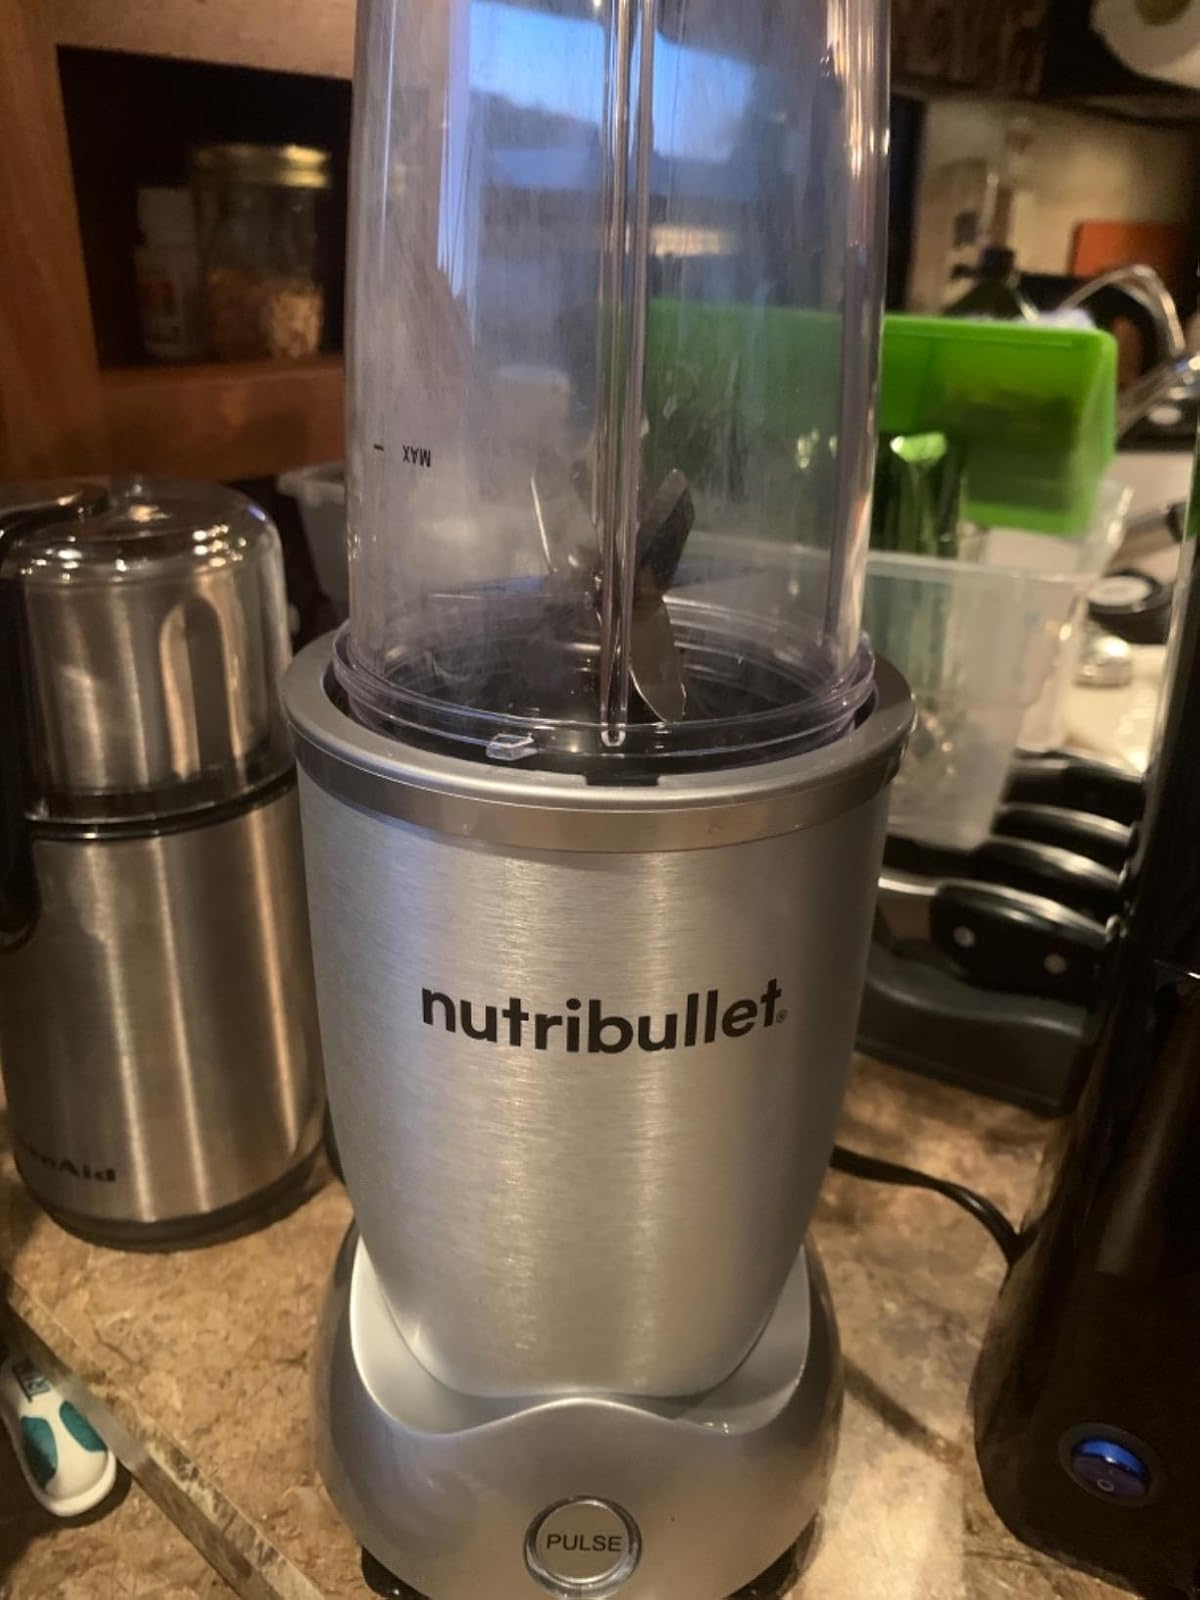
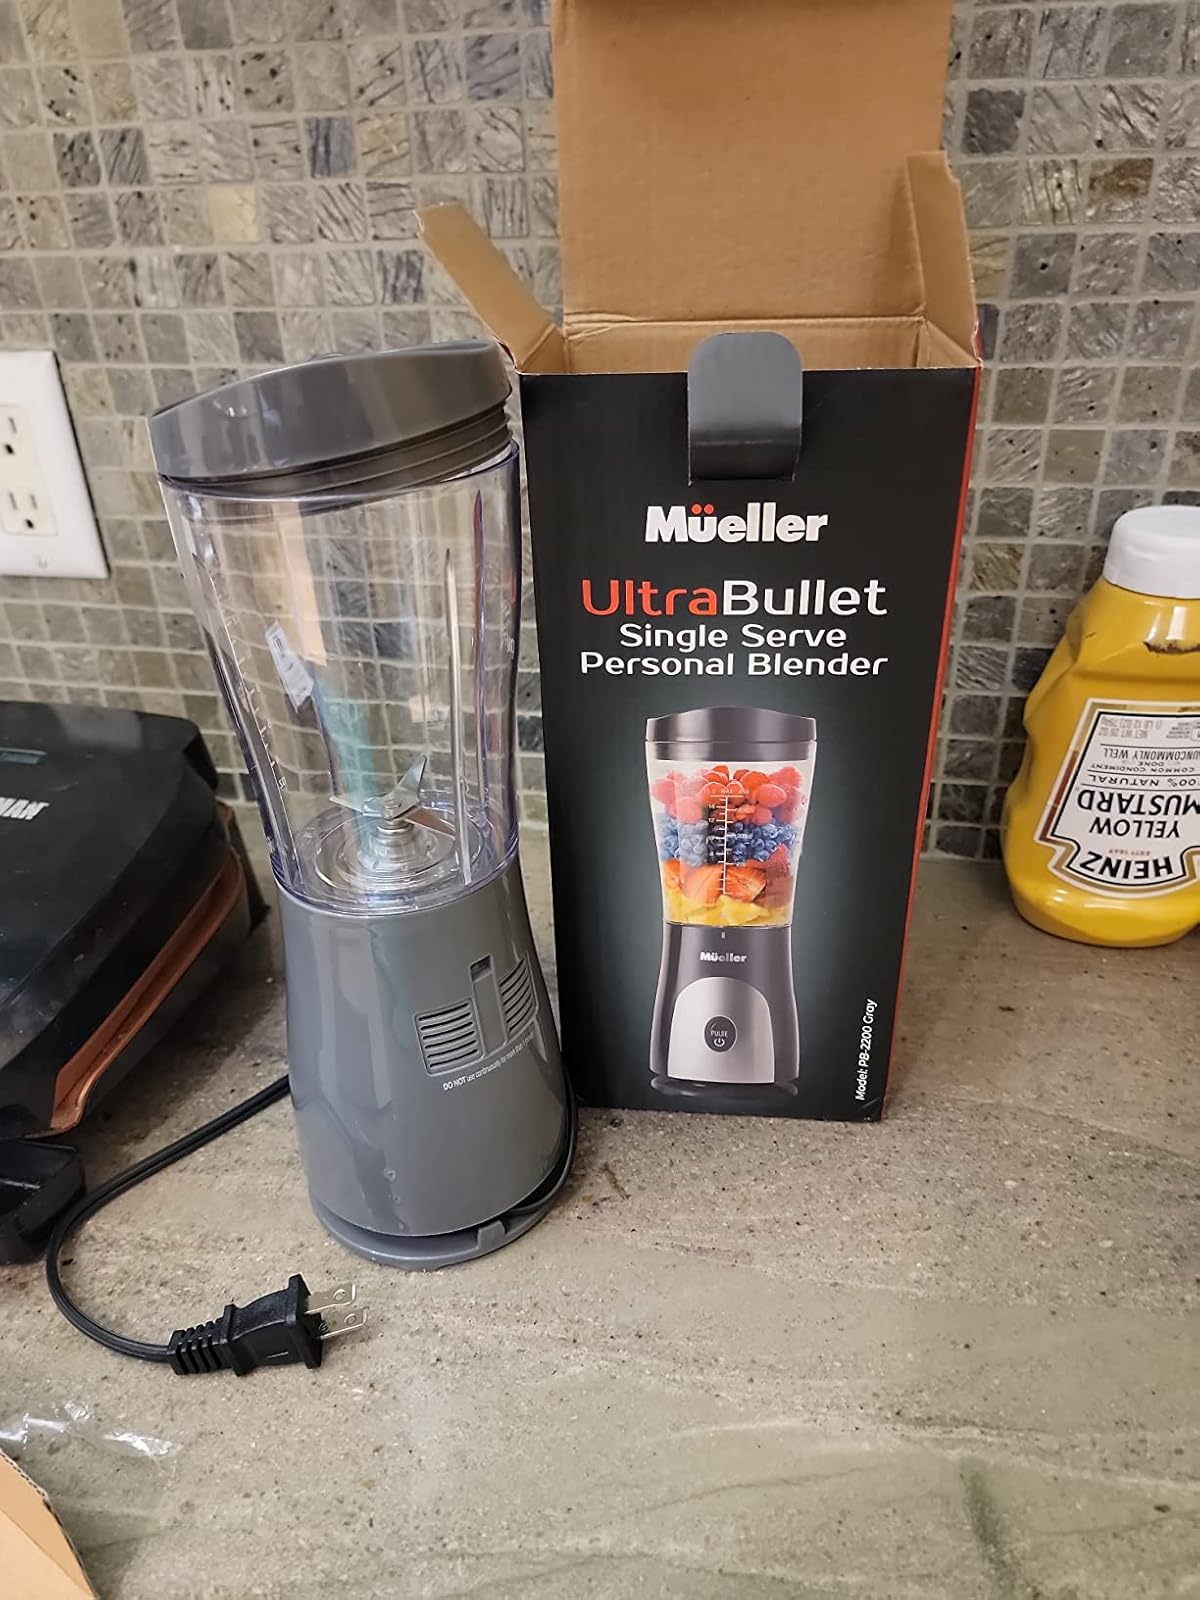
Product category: items_blender
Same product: no